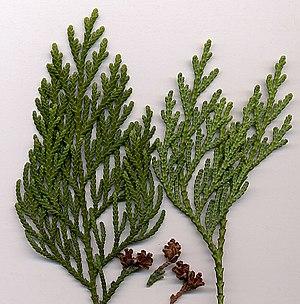
Le thuya du Japon est une espèce de thuya, conifère toujours vert de la famille des Cupressacées, originaire du Japon.